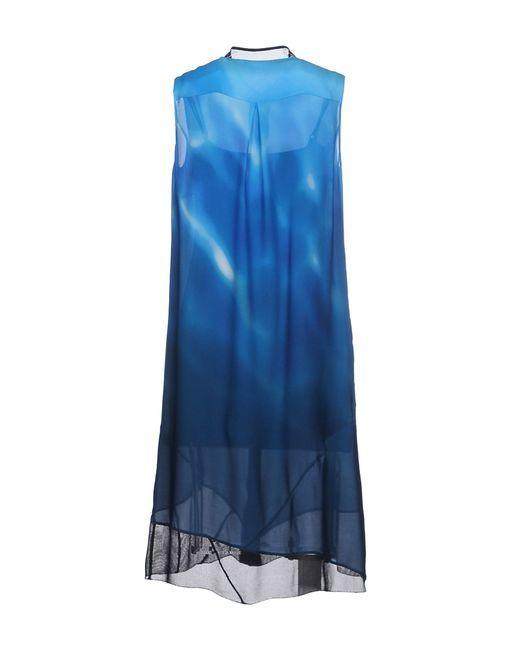
Blaues ärmelloses langes Netzkleid für den täglichen Gebrauch